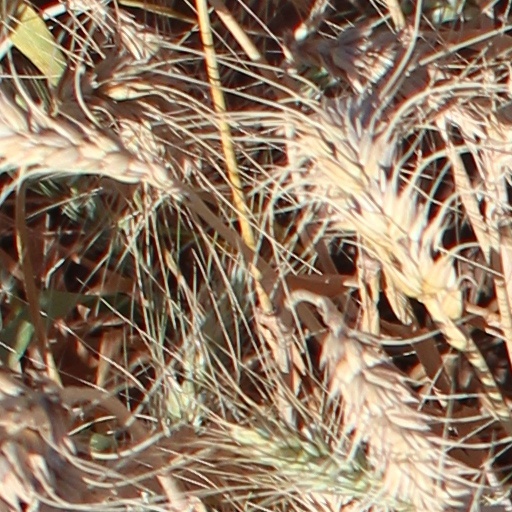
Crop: wheat